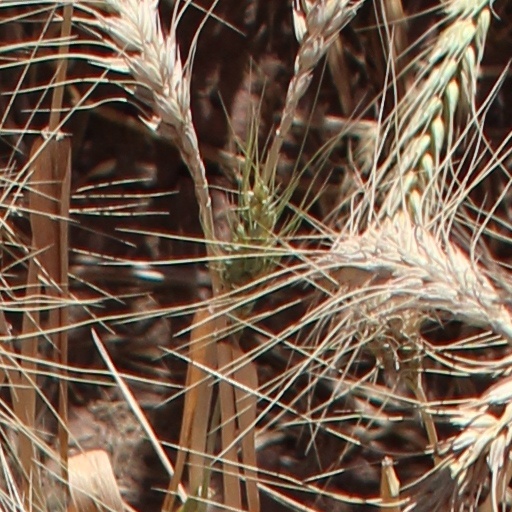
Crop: wheat